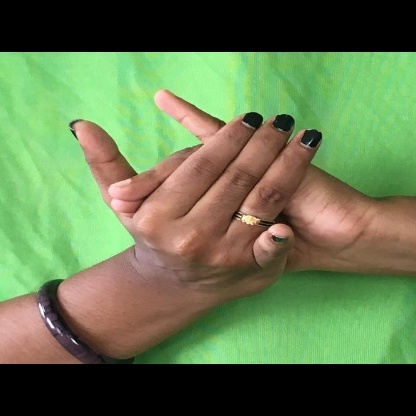
Mudra: Kurma